4D-RCS Reference Model Architecture

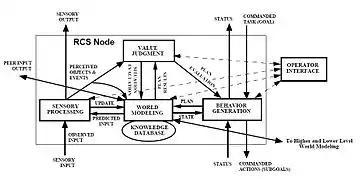
RCS NODE Internal structure.

The 4D/RCS nodes have internal structure such as shown in the figure. Within each node there typically are four functional elements or processes: